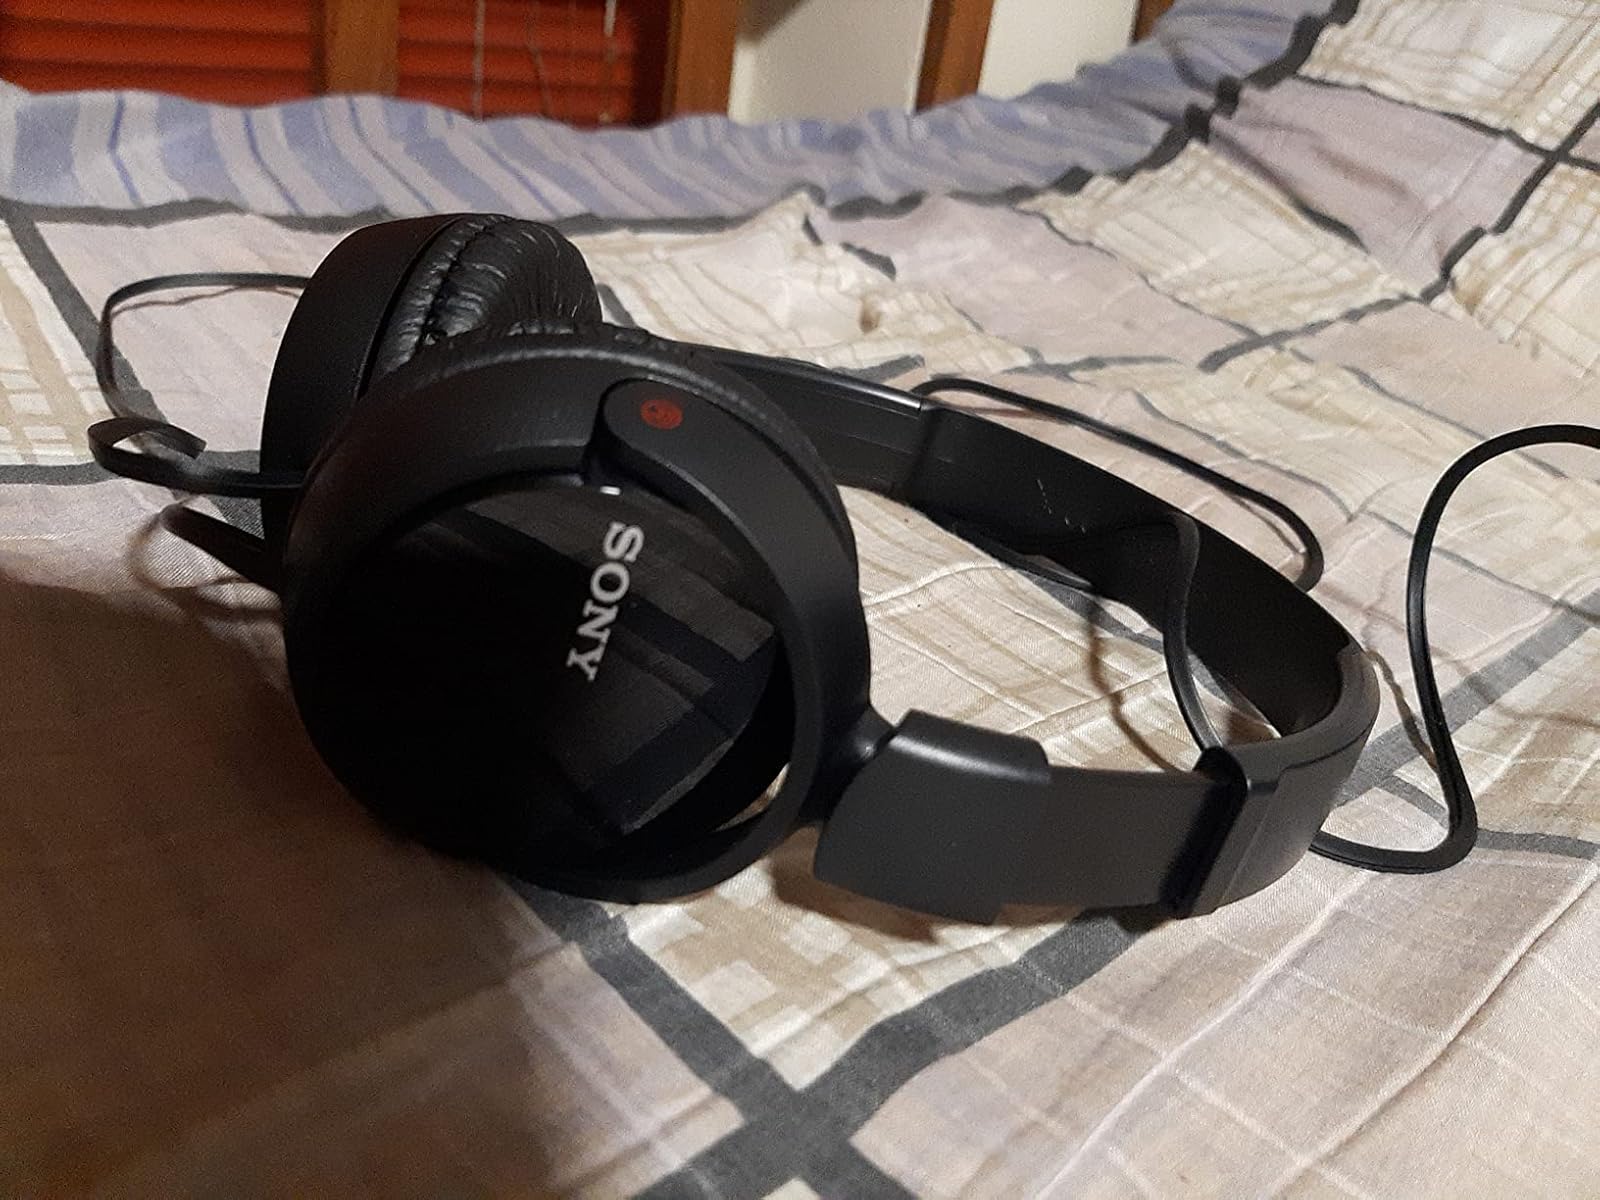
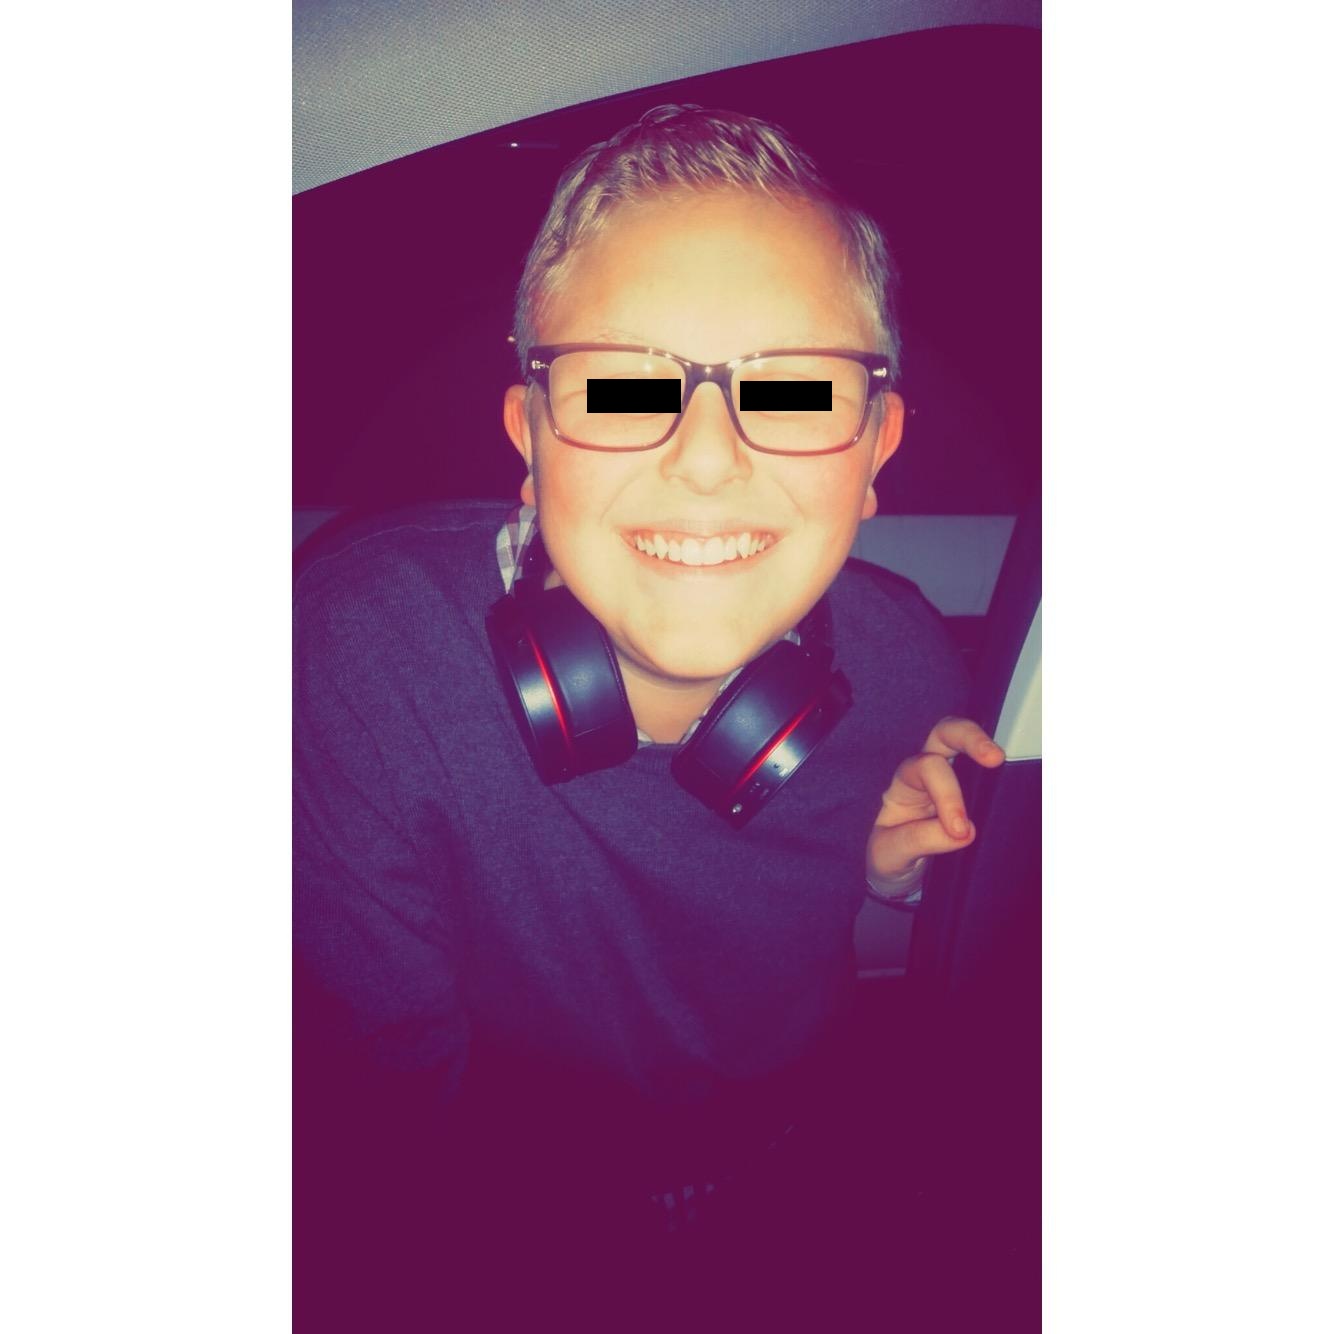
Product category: headphones
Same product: no